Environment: real
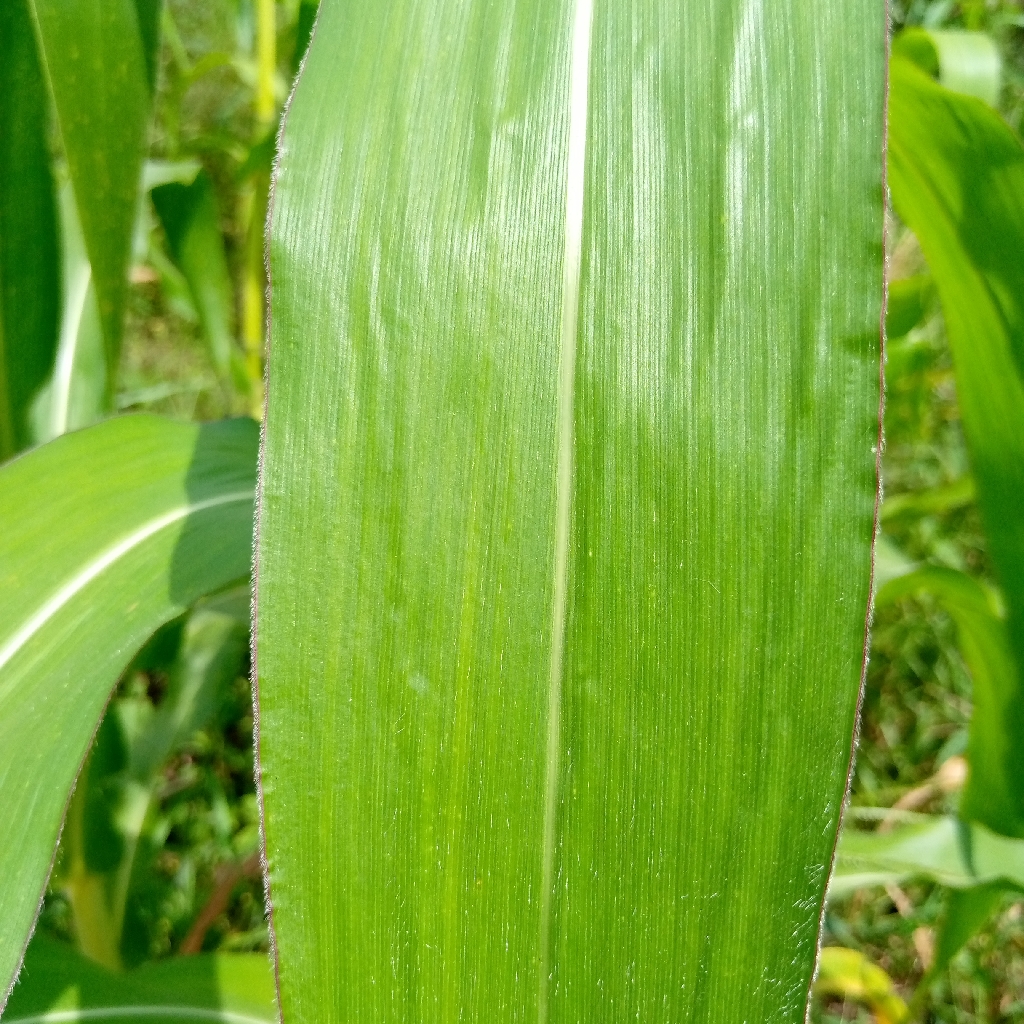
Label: healthy